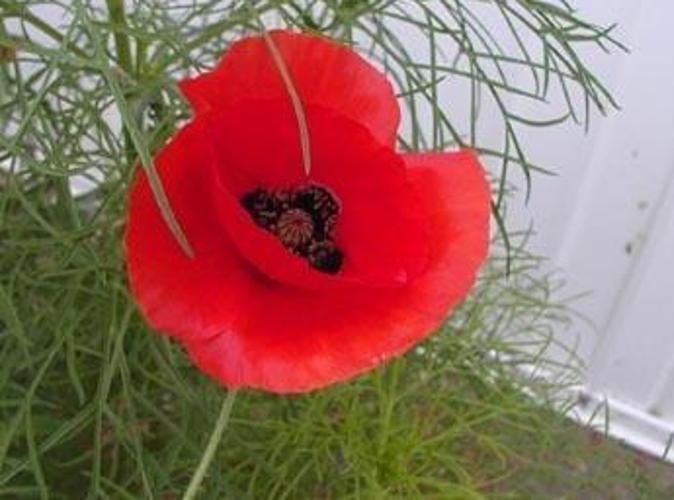
Label: corn poppy